Wentworth Dilke

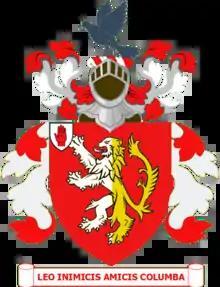
Achievement of arms

Dilke married Mary Chatfield, daughter of William Chatfield, in 1840. She died in September 1853. Dilke was succeeded in the baronetcy by his eldest son, Charles, whose promising political career was destroyed by a well-publicised divorce case in the 1880s. Dilke's younger son Ashton Wentworth Dilke was also a politician.